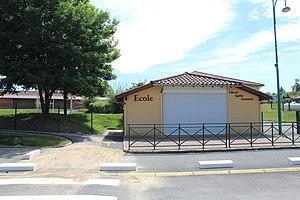
École de Laiz.
Laiz est une commune française, située dans le département de l'Ain en région Auvergne-Rhône-Alpes. Commune de 1212 habitants en 2017 appartenant au canton de Vonnas, Laiz appartient à l'unité urbaine de Pont-de-Veyle, ce qui lui permet de connaître une croissance démographique depuis quelques années.